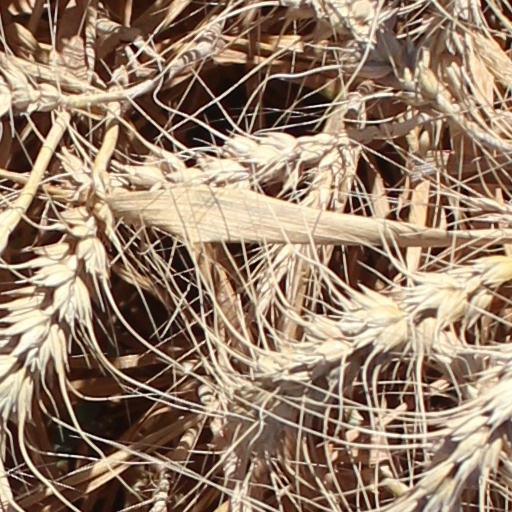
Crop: wheat